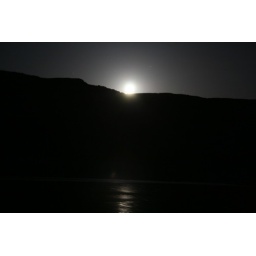
The moon setting over the canyon walls of Lake Powell